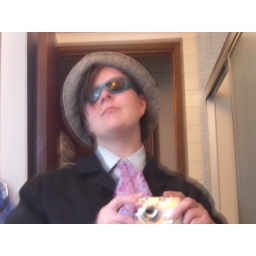
a picture of me taken in my bathroom mirror